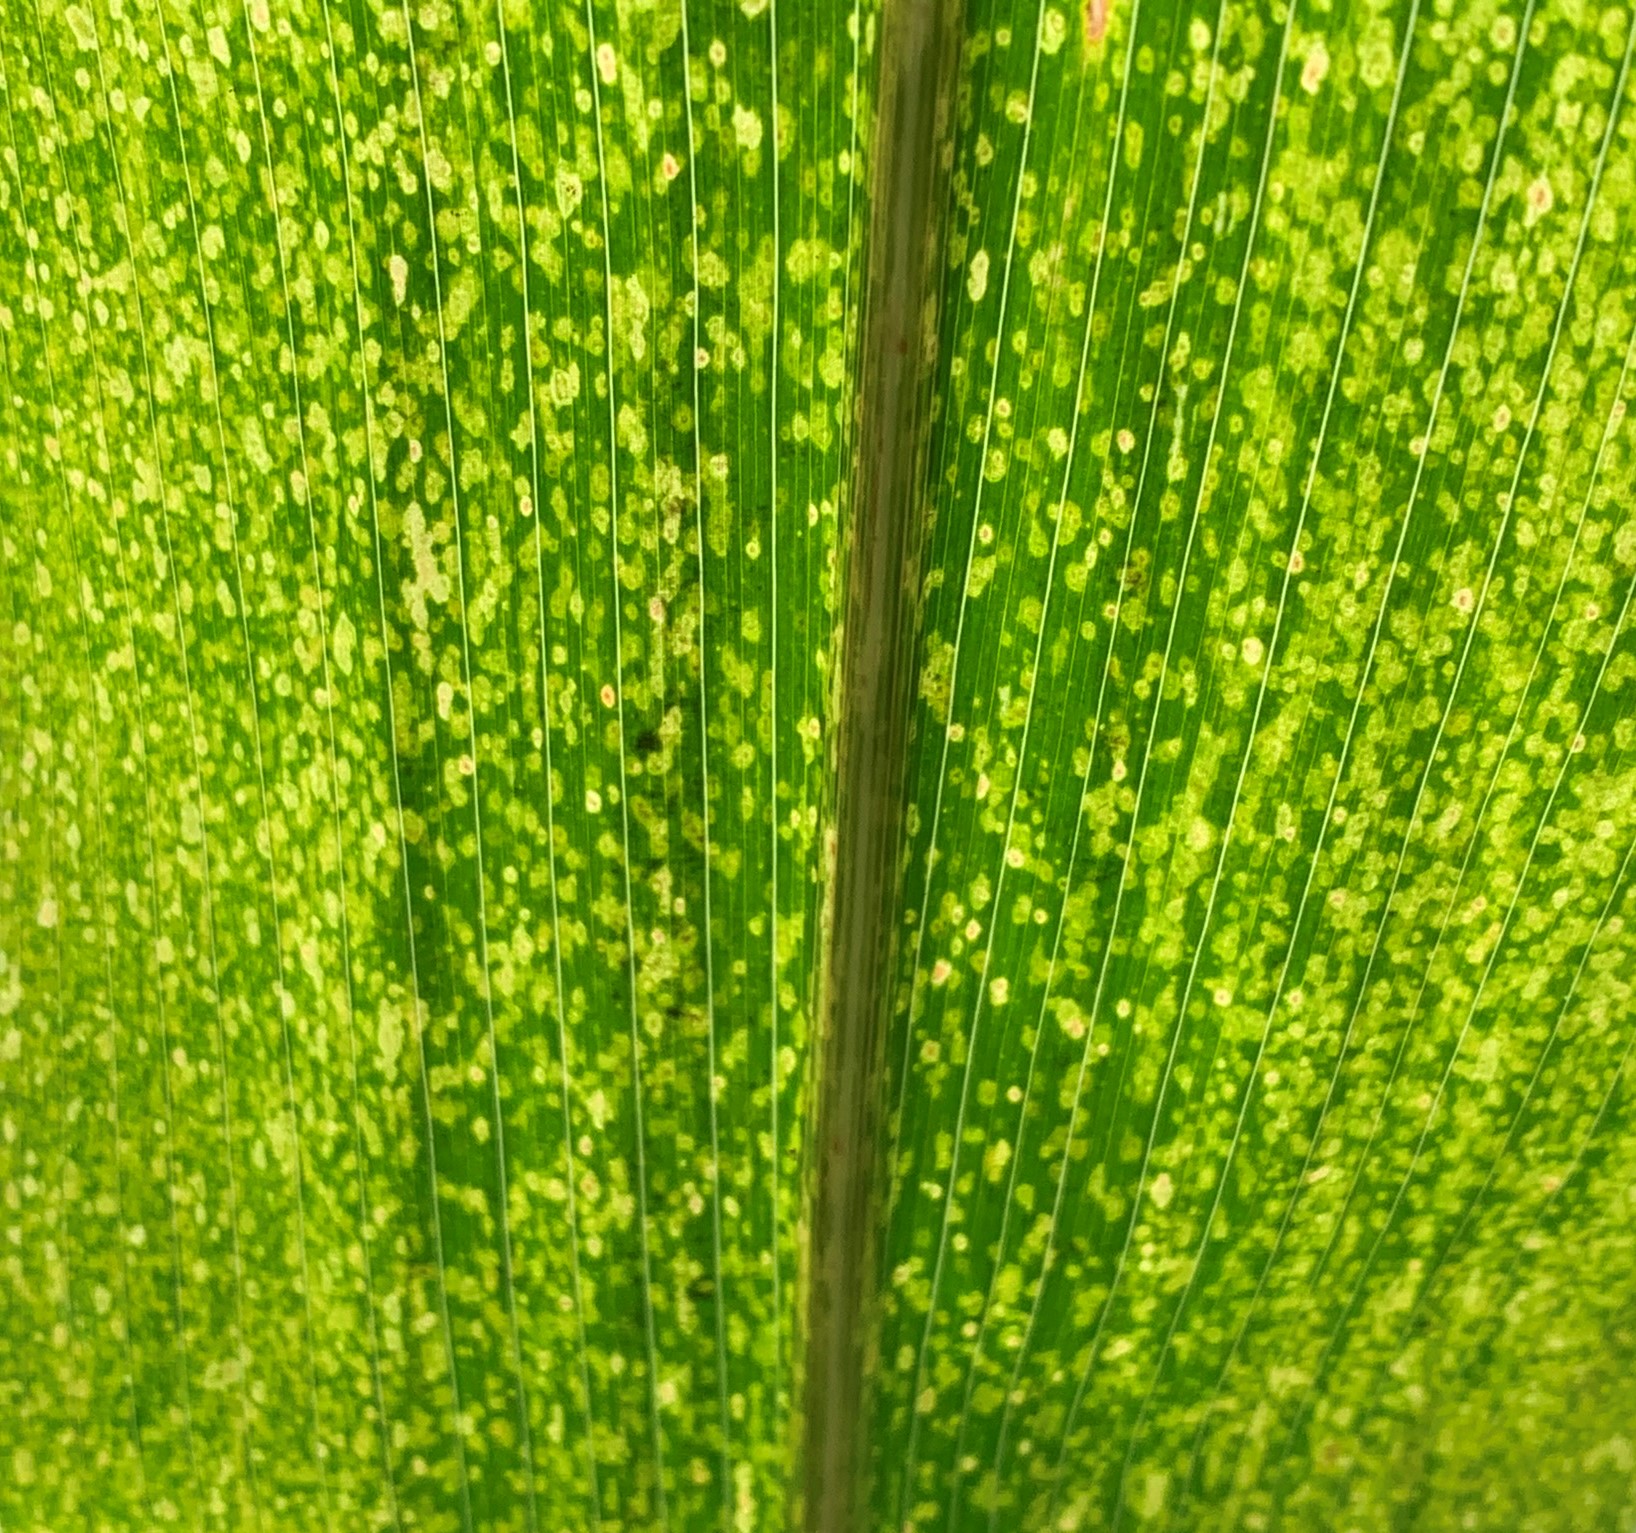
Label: MLN